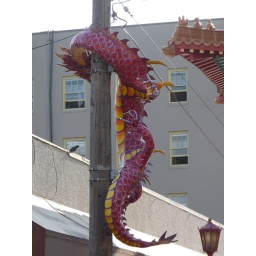
A dragon adorns a street lamp in Seattle's Chinatown/International District.